Winter in the Woods (1956 film)

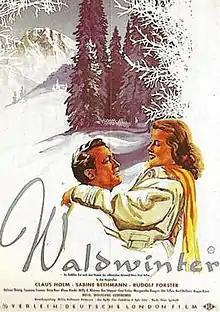
Film poster

Winter in the Woods is a 1956 German drama film directed by Wolfgang Liebeneiner and starring Claus Holm. It is a remake of the 1936 film "Winter in the Woods". The film's sets were designed by the art directors Paul Markwitz and Fritz Maurischat. Location shooting took place at Viechtach in Bavaria.